Neurotoxin

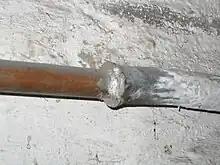
Lead pipes and solder are common sources of ingested lead.

Lead is a potent neurotoxin whose toxicity has been recognized for at least thousands of years. Though neurotoxic effects for lead are found in both adults and young children, the developing brain is particularly susceptible to lead-induced harm, effects which can include apoptosis and excitotoxicity. An underlying mechanism by which lead is able to cause harm is its ability to be transported by calcium ATPase pumps across the BBB, allowing for direct contact with the fragile cells within the central nervous system. Neurotoxicity results from lead's ability to act in a similar manner to calcium ions, as concentrated lead will lead to cellular uptake of calcium which disrupts cellular homeostasis and induces apoptosis. It is this intracellular calcium increase that activates protein kinase C (PKC), which manifests as learning deficits in children as a result of early lead exposure. In addition to inducing apoptosis, lead inhibits interneuron signaling through the disruption of calcium-mediated neurotransmitter release.